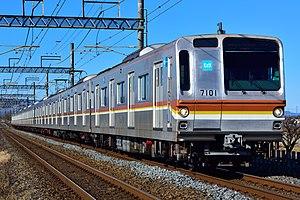
La ligne Seibu Ikebukuro est l'une des 2 lignes ferroviaires principales de la compagnie privée Seibu au Japon. Elle relie la gare d'Ikebukuro à Tokyo à celle d'Agano à Hannō dans la préfecture de Saitama. C'est une ligne avec un fort trafic de trains de banlieue.
La ligne Tōkyū Tōyoko est une ligne ferroviaire de la compagnie privée Tōkyū dans la région de Kantō au Japon. Elle relie la gare de Shibuya à Tokyo à celle de Yokohama dans la préfecture de Kanagawa. C'est une ligne avec un fort trafic de trains de banlieue.
La ligne Yūrakuchō est une ligne de métro à Tokyo au Japon gérée par le réseau Tokyo Metro. Elle relie la station de Wakōshi à la station de Shin-Kiba. Longue de 28,3 km, elle part de la ville de Wakō puis traverse Tokyo du nord-ouest au sud-est en passant dans les arrondissements d'Itabashi, Nerima, Toshima, Bunkyō, Shinjuku, Chiyoda, Chūō et Kōtō. Elle est également connue comme ligne 8. Sur les cartes, la ligne est de couleur jaune et identifiée par la lettre Y.